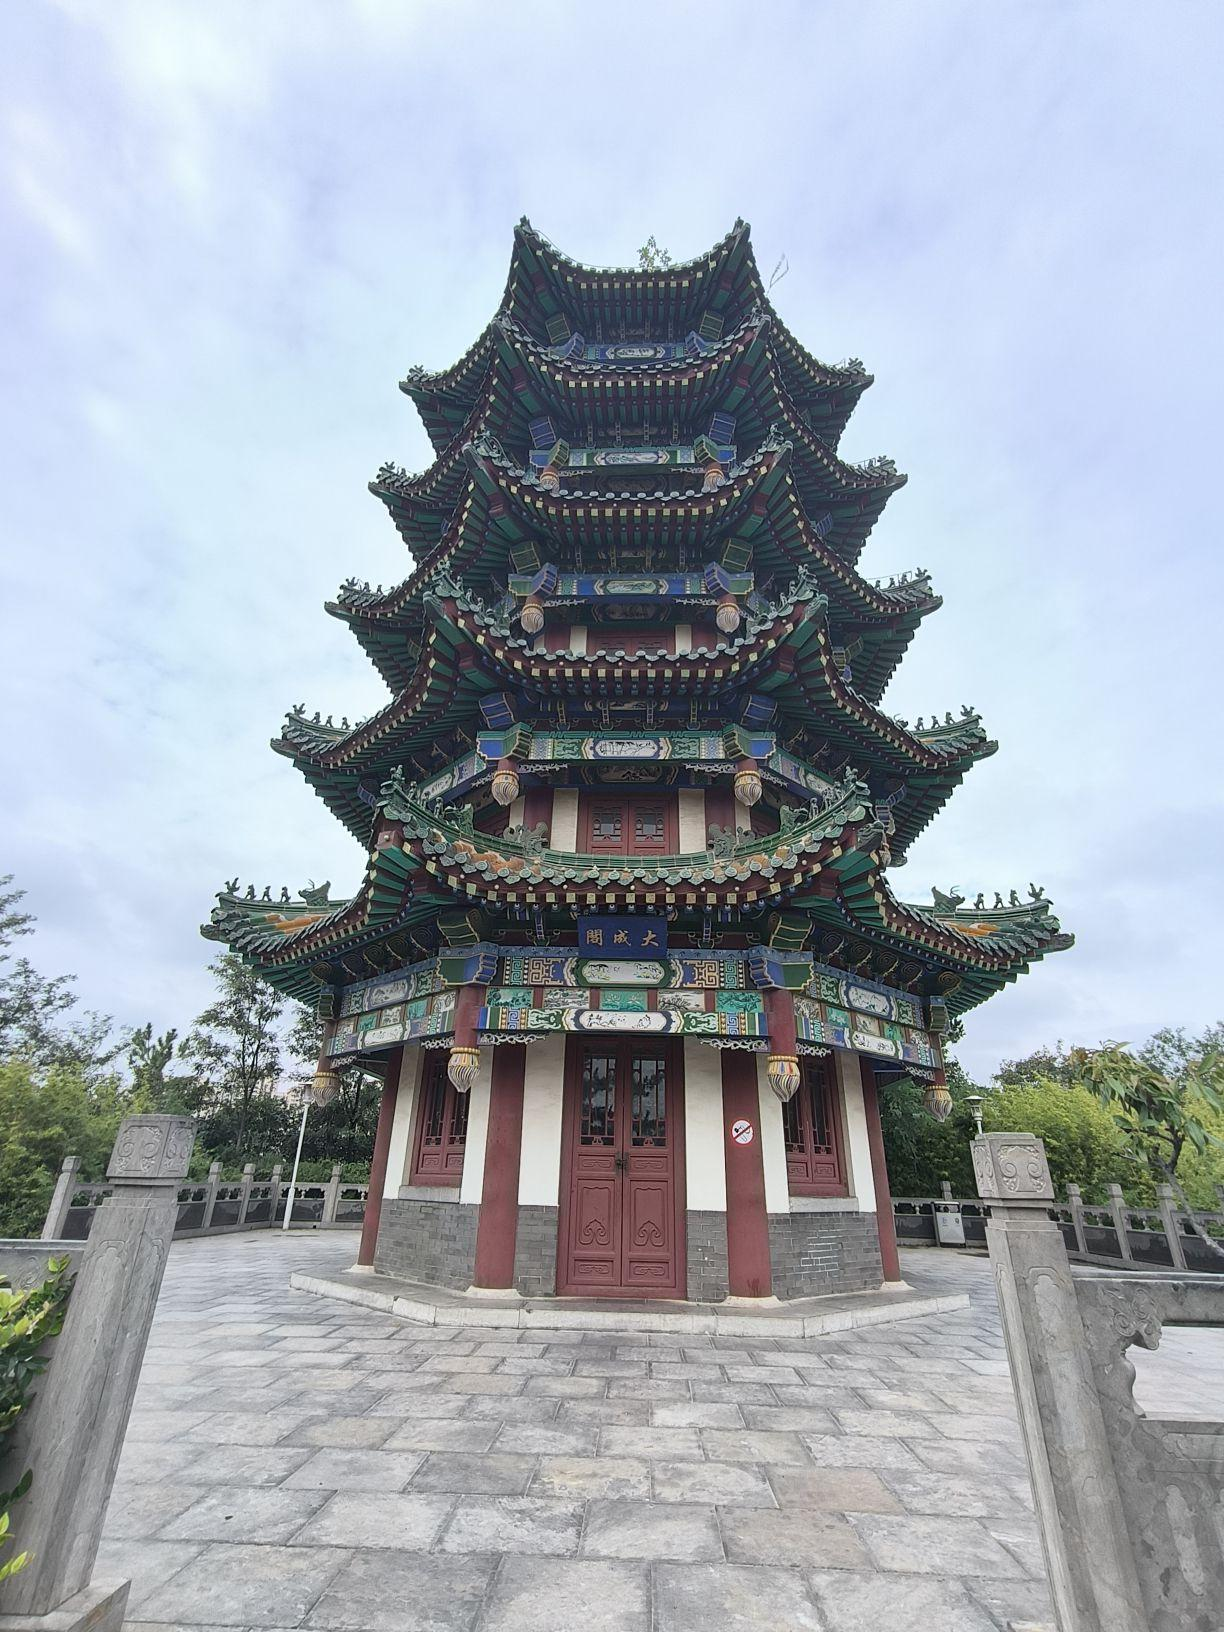
地标名称：李沧文化公园-望海楼
所在城市：青岛市·李沧区